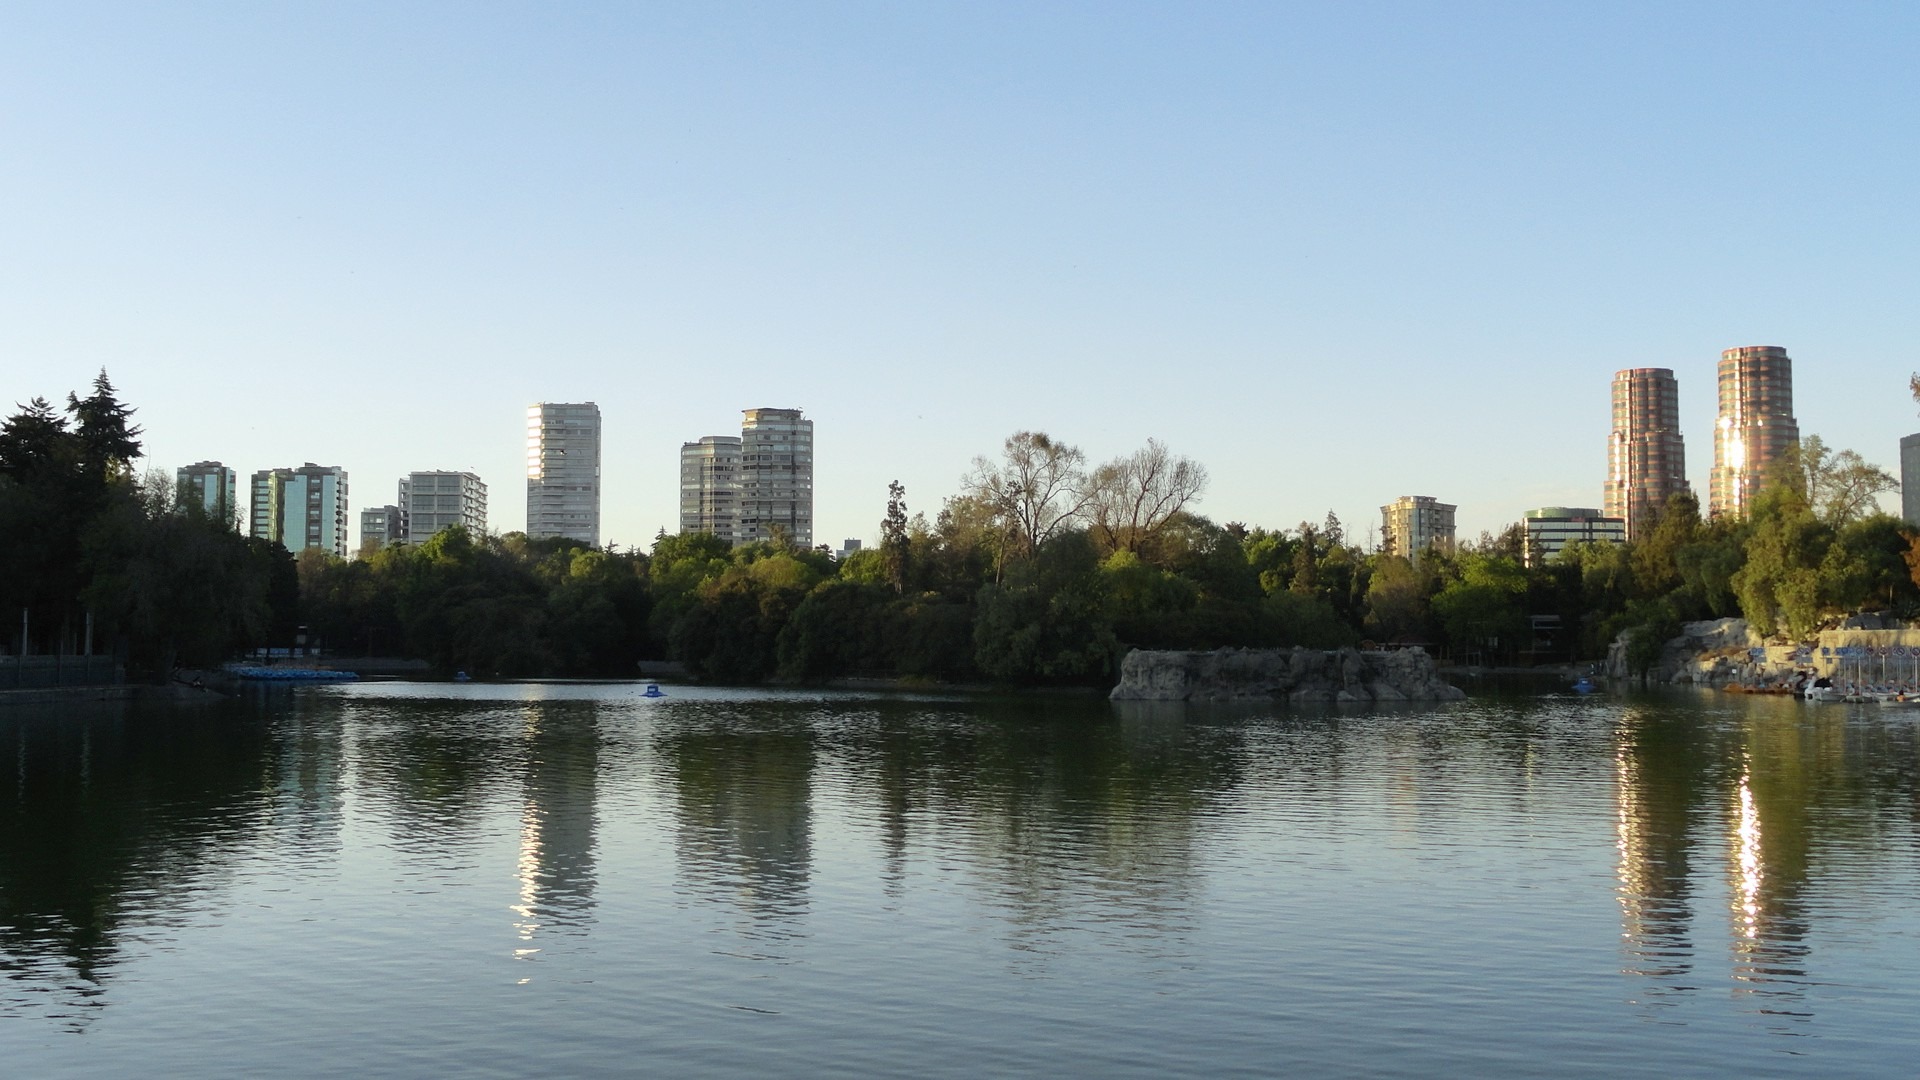
landscape, tree, water, skyline, lake, city, skyscraper, river, cityscape, downtown, pond, reflection, park, reservoir, waterway, mexico, reflecting pool, chapultepec forest lake